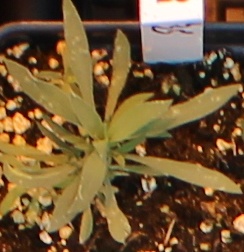
Label: Kochia